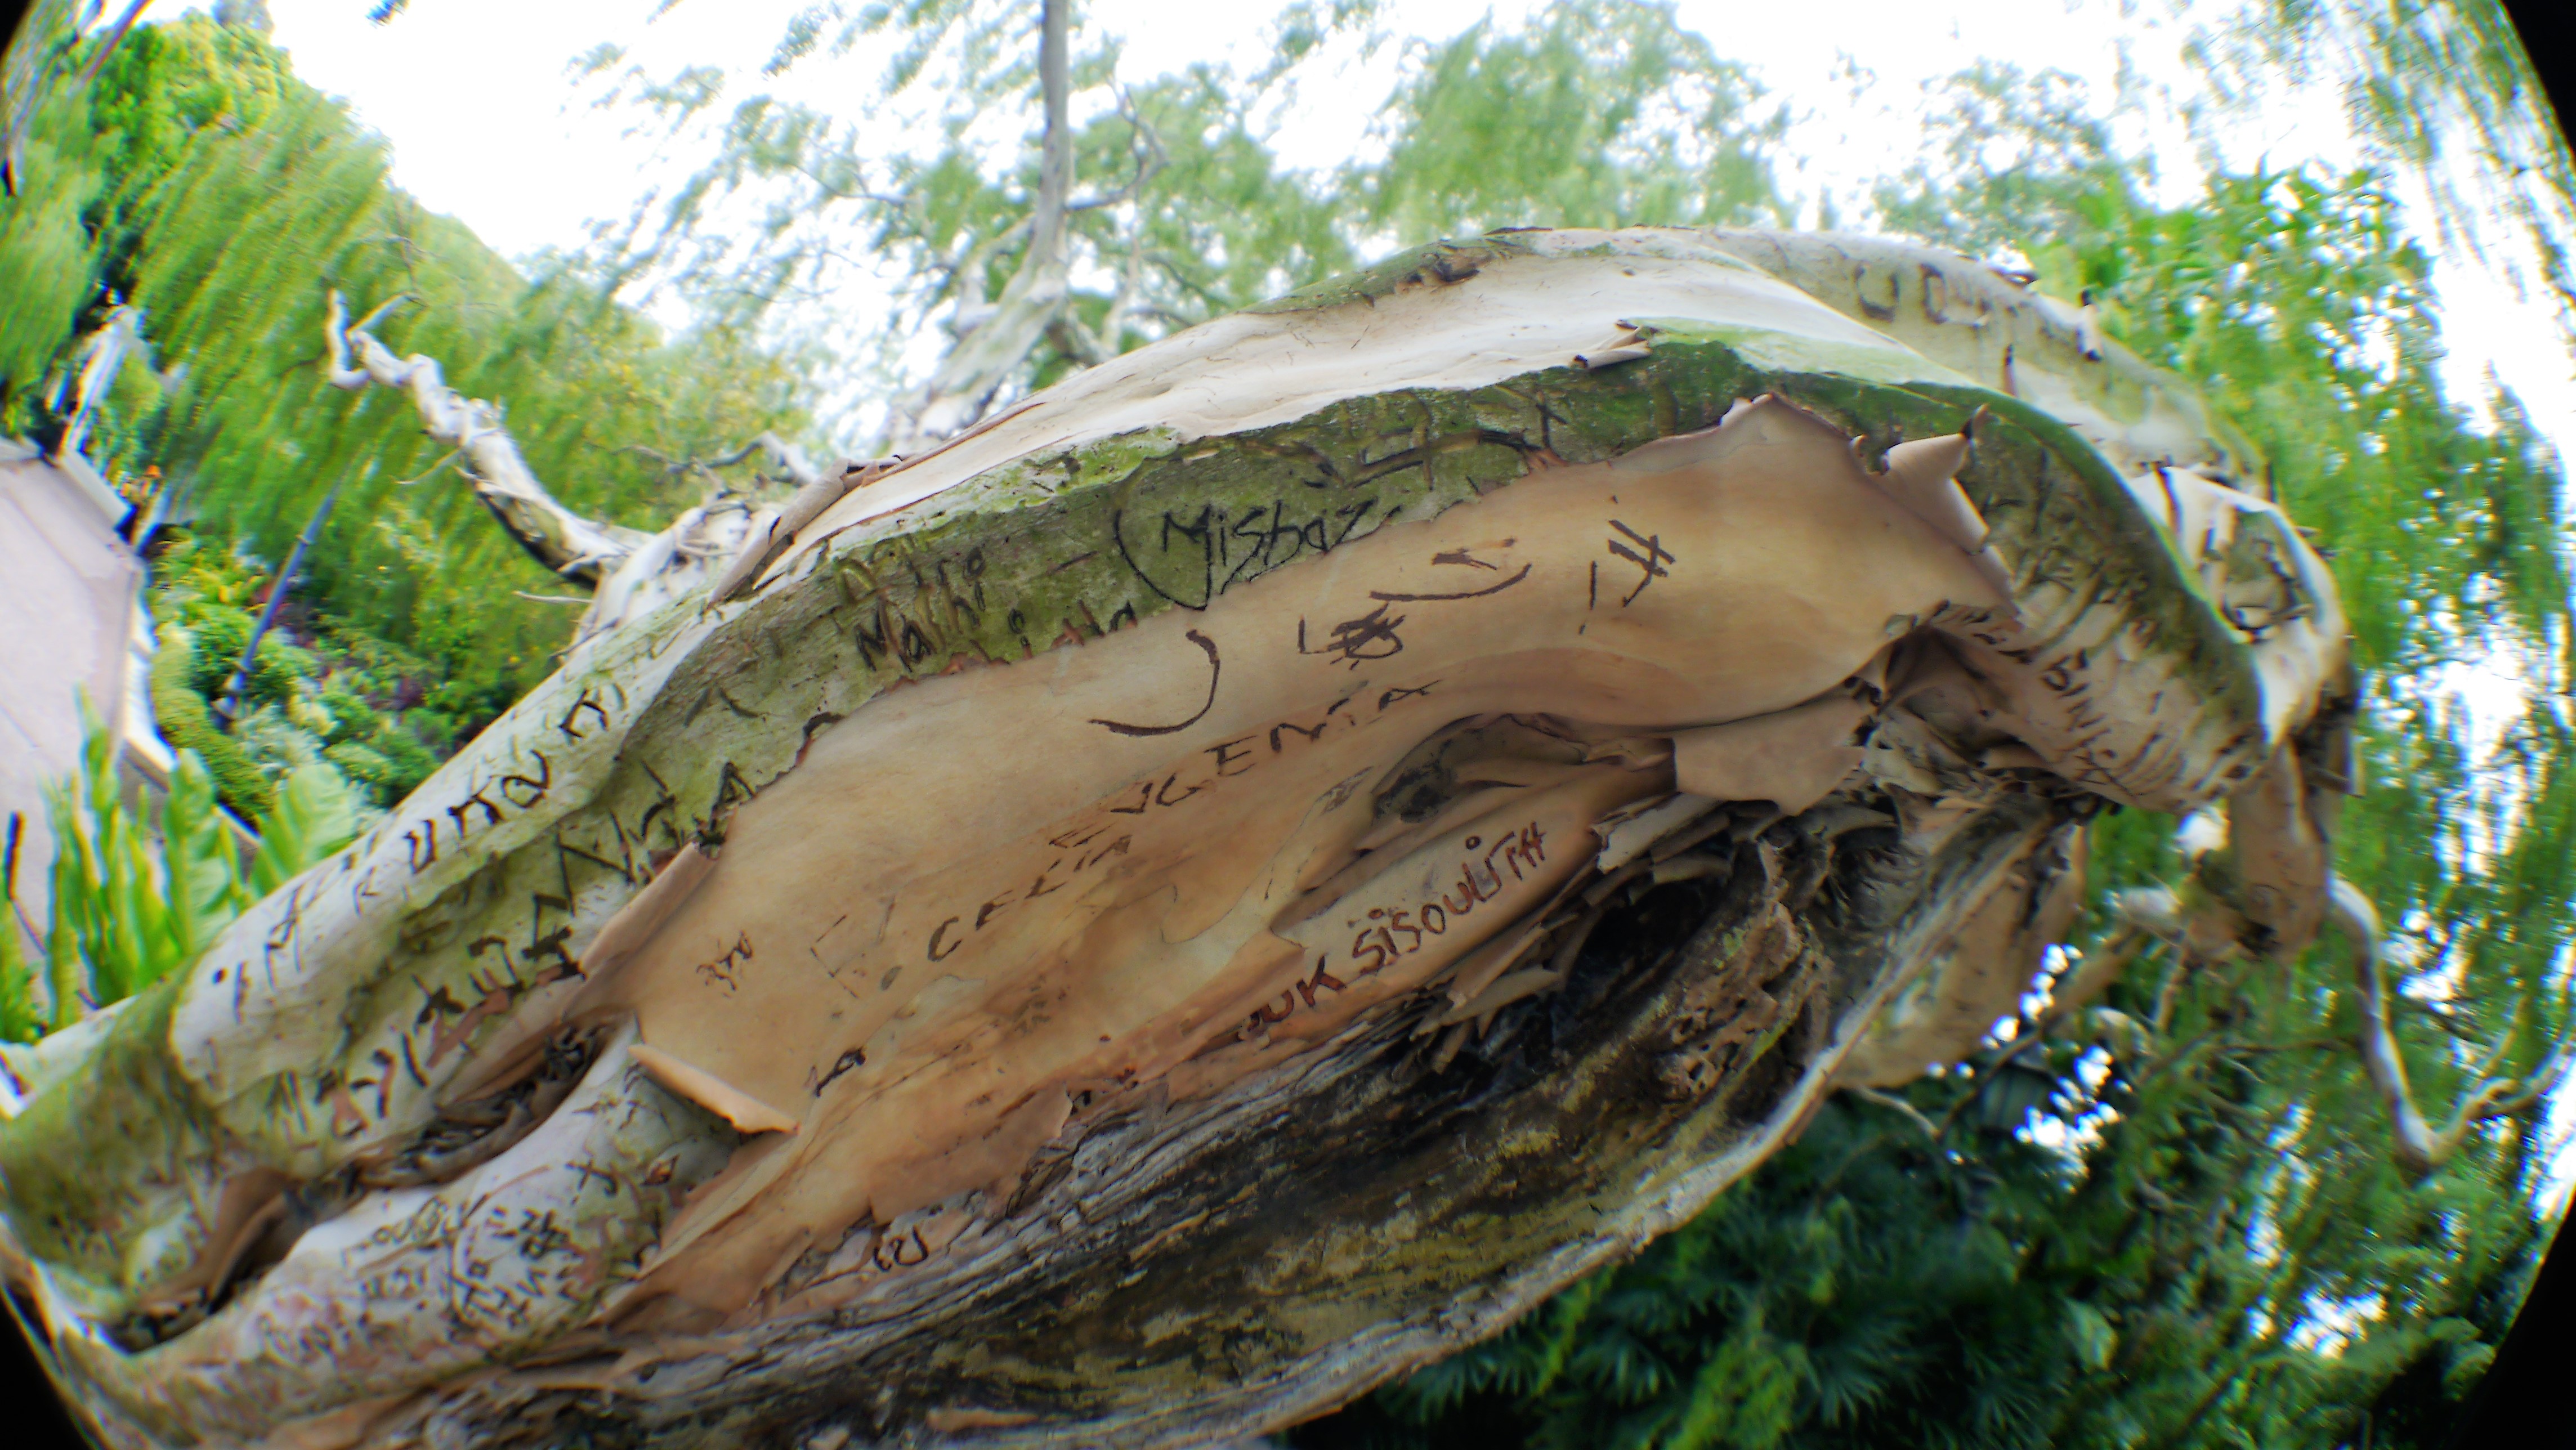
tree, green, singapore, writing, optical, fish eye, medicinal mushroom, hen of the wood, plant, inonotus, fungus